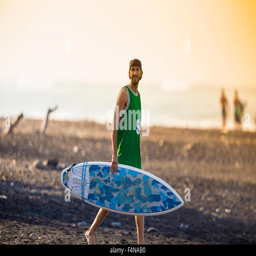
surfer walking on the beach